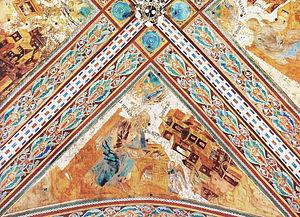
Cenni di Pepo dit Cimabue est un peintre majeur de la pré-Renaissance italienne né vers 1240 à Florence et mort vers 1302 à Pise.